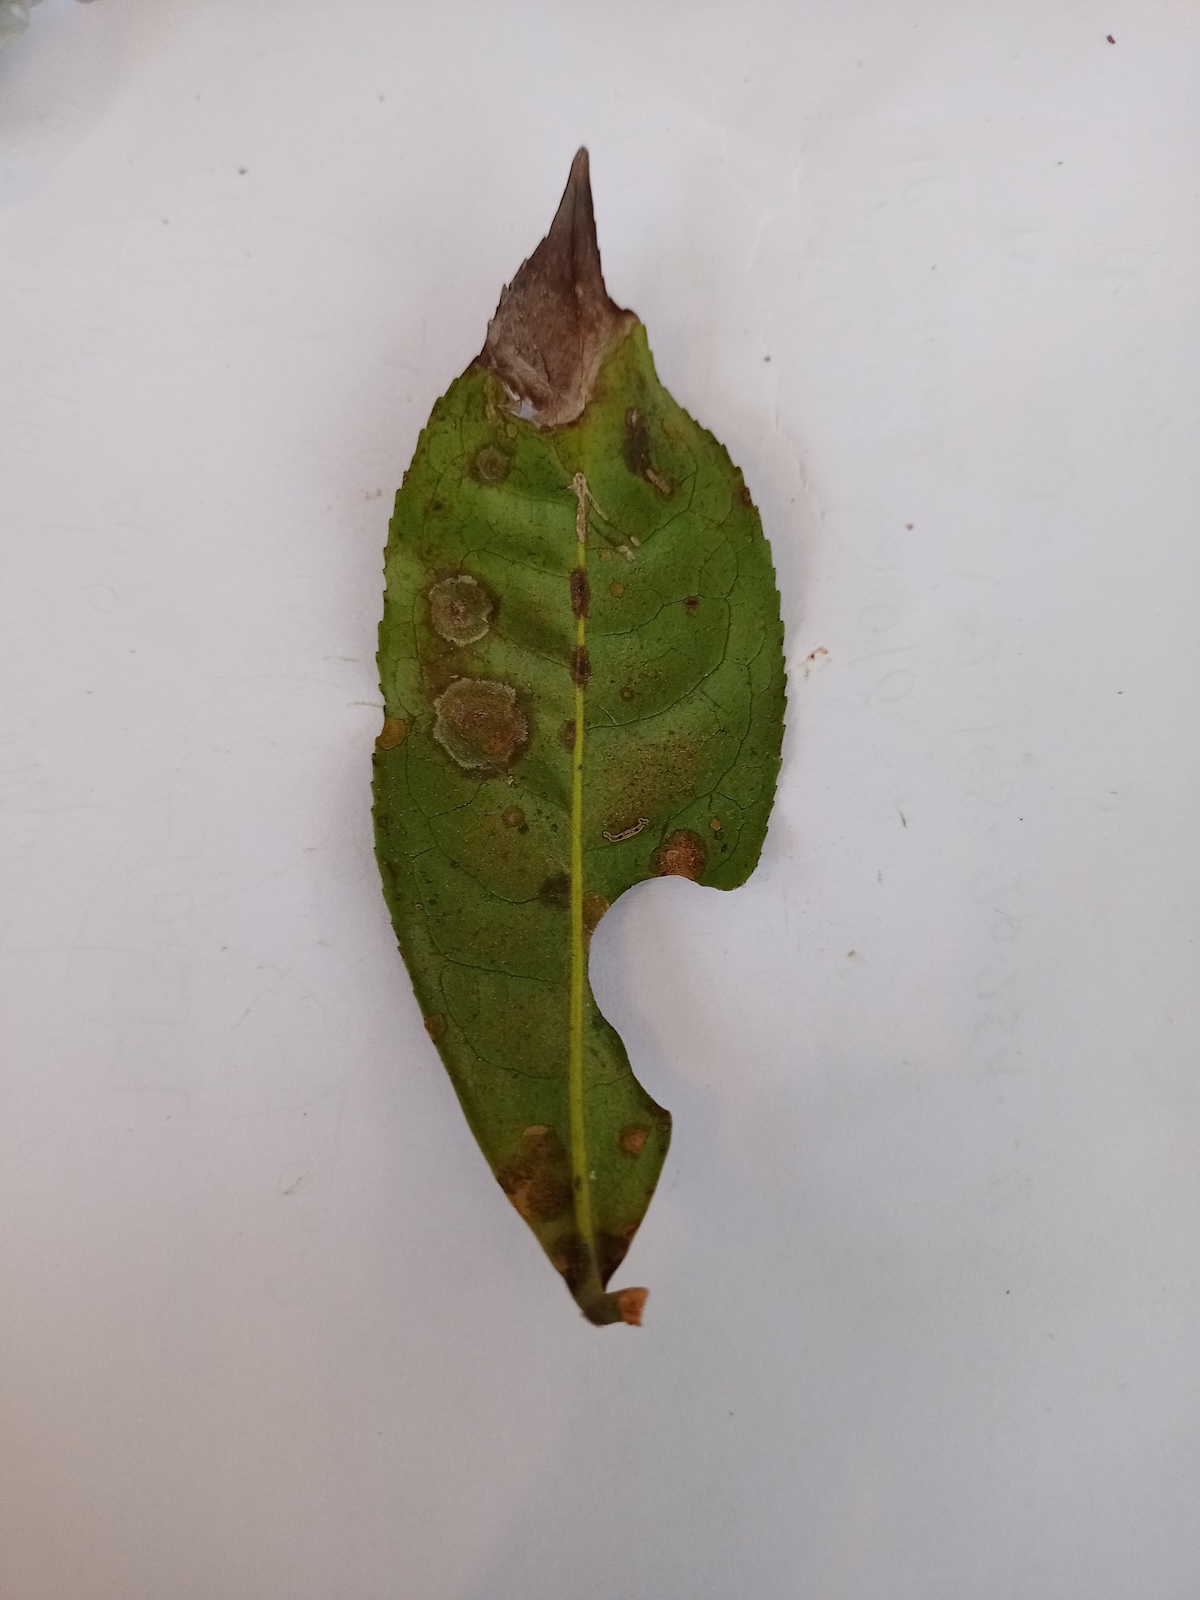
Label: Brown Blight